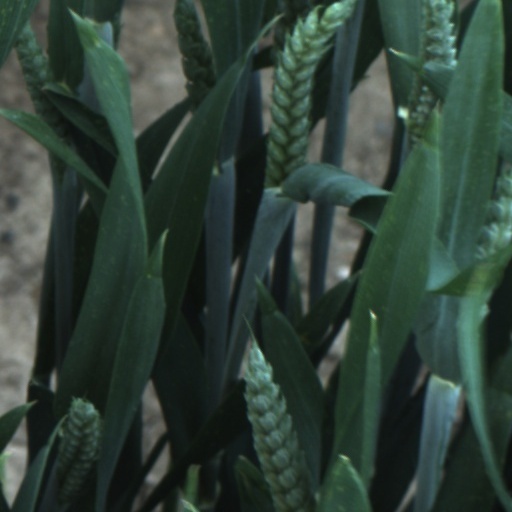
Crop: wheat